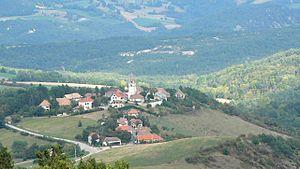
Le Percy (Isère)
Percy, nommée également Le Percy localement, est une commune française située dans le département de l'Isère en région Auvergne-Rhône-Alpes.